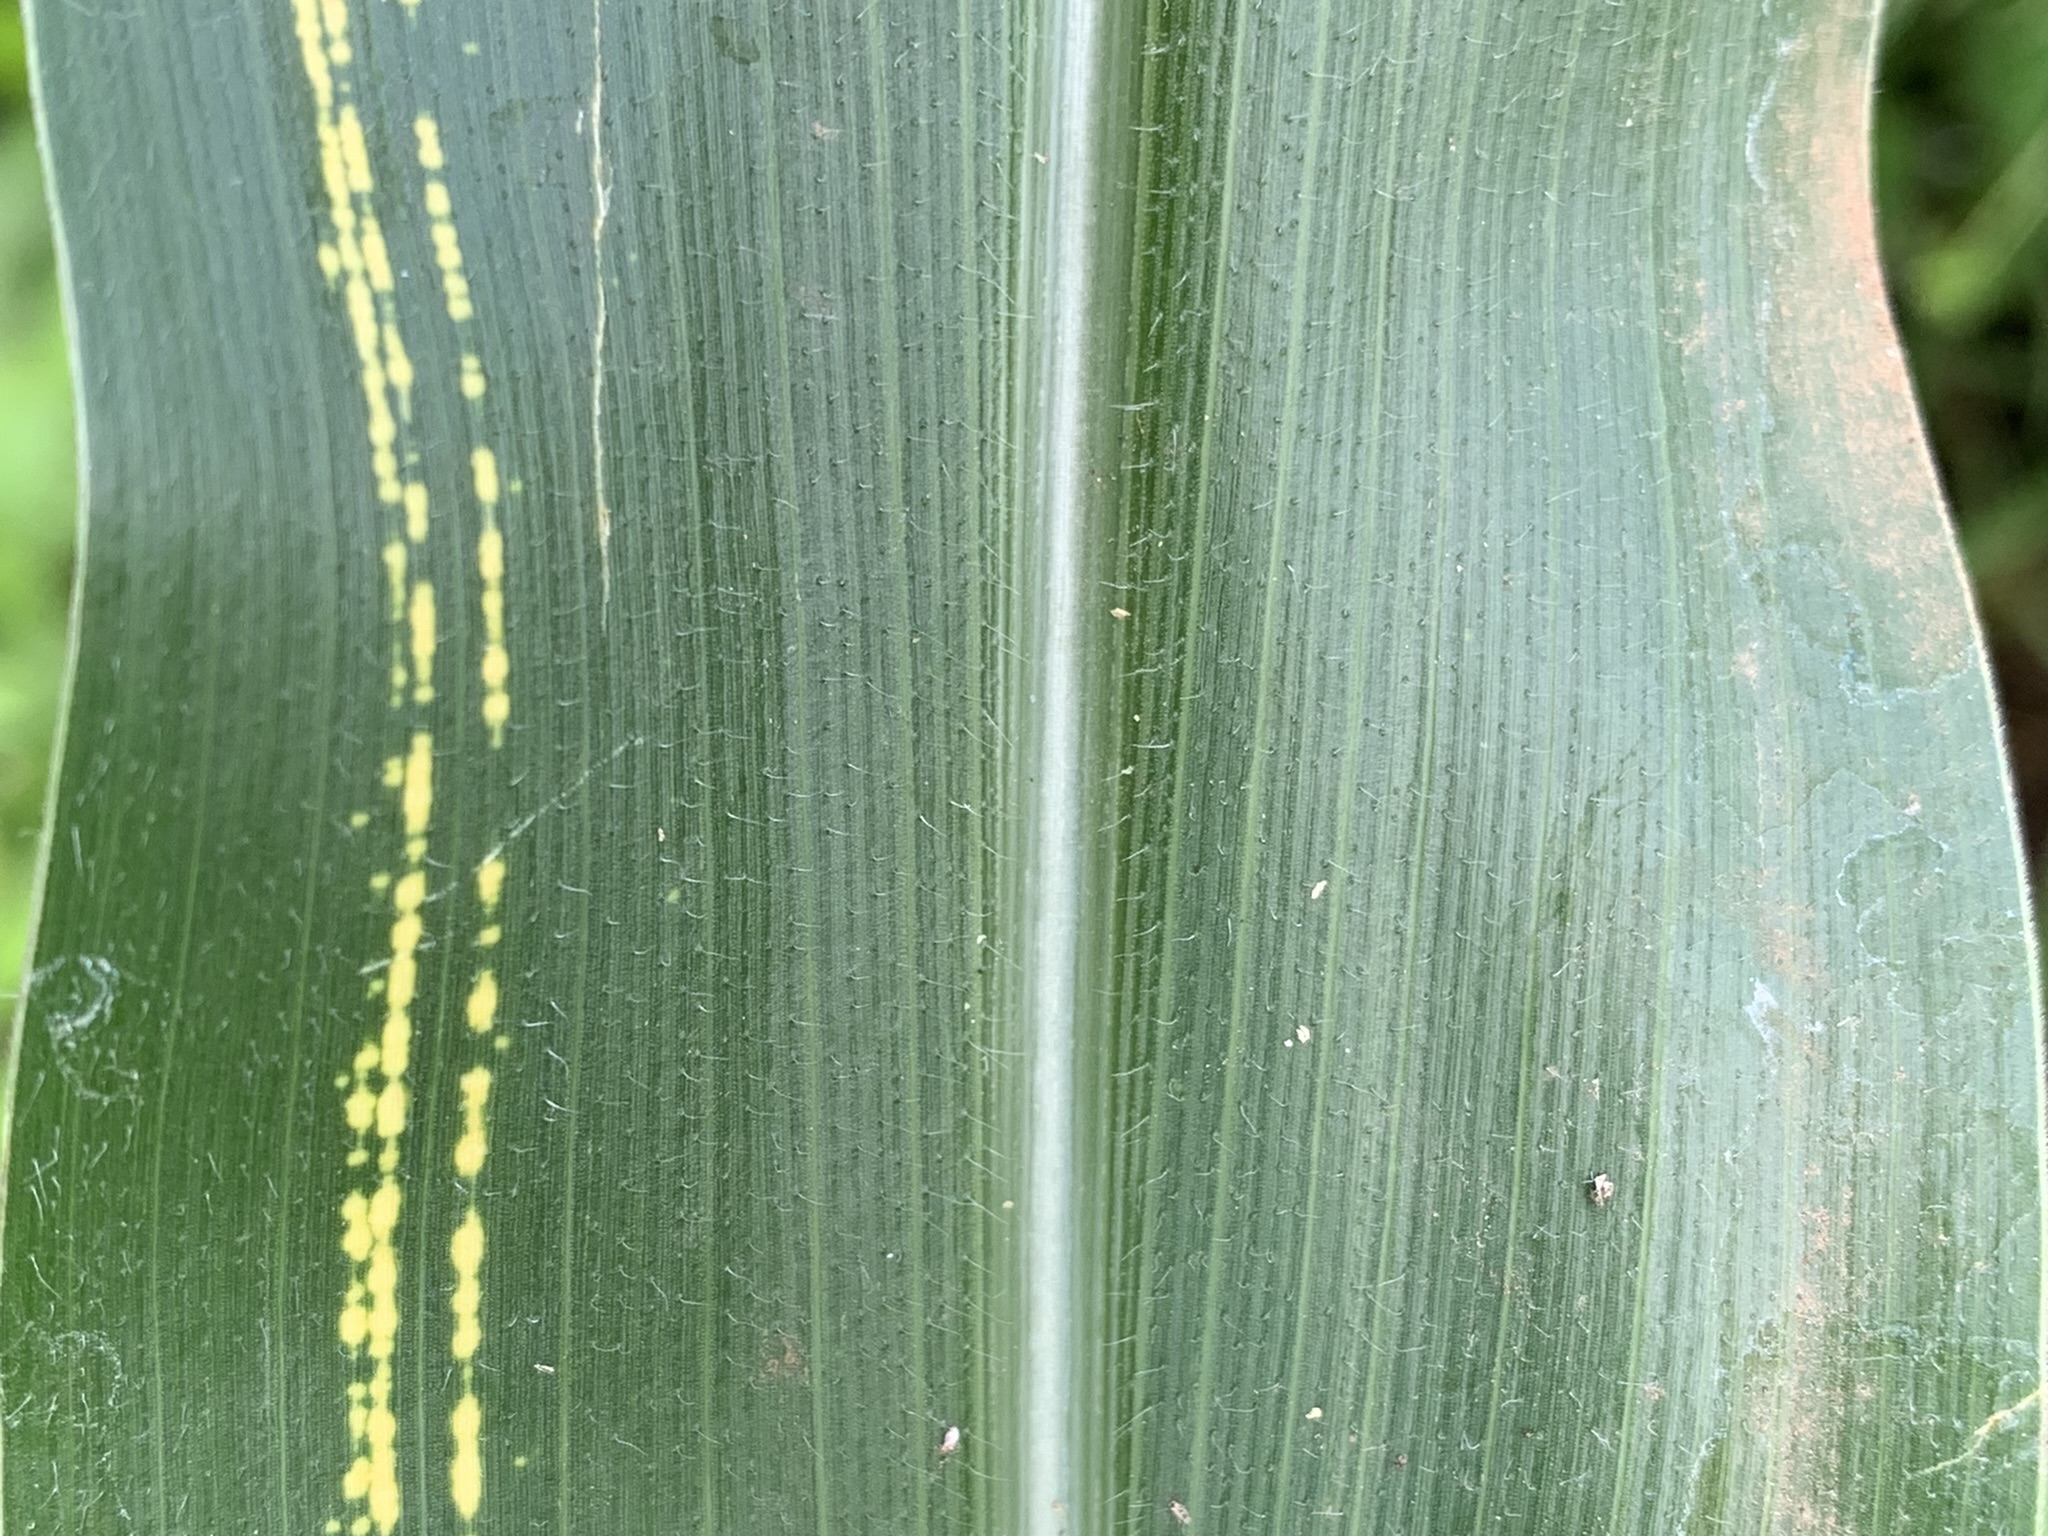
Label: MSV